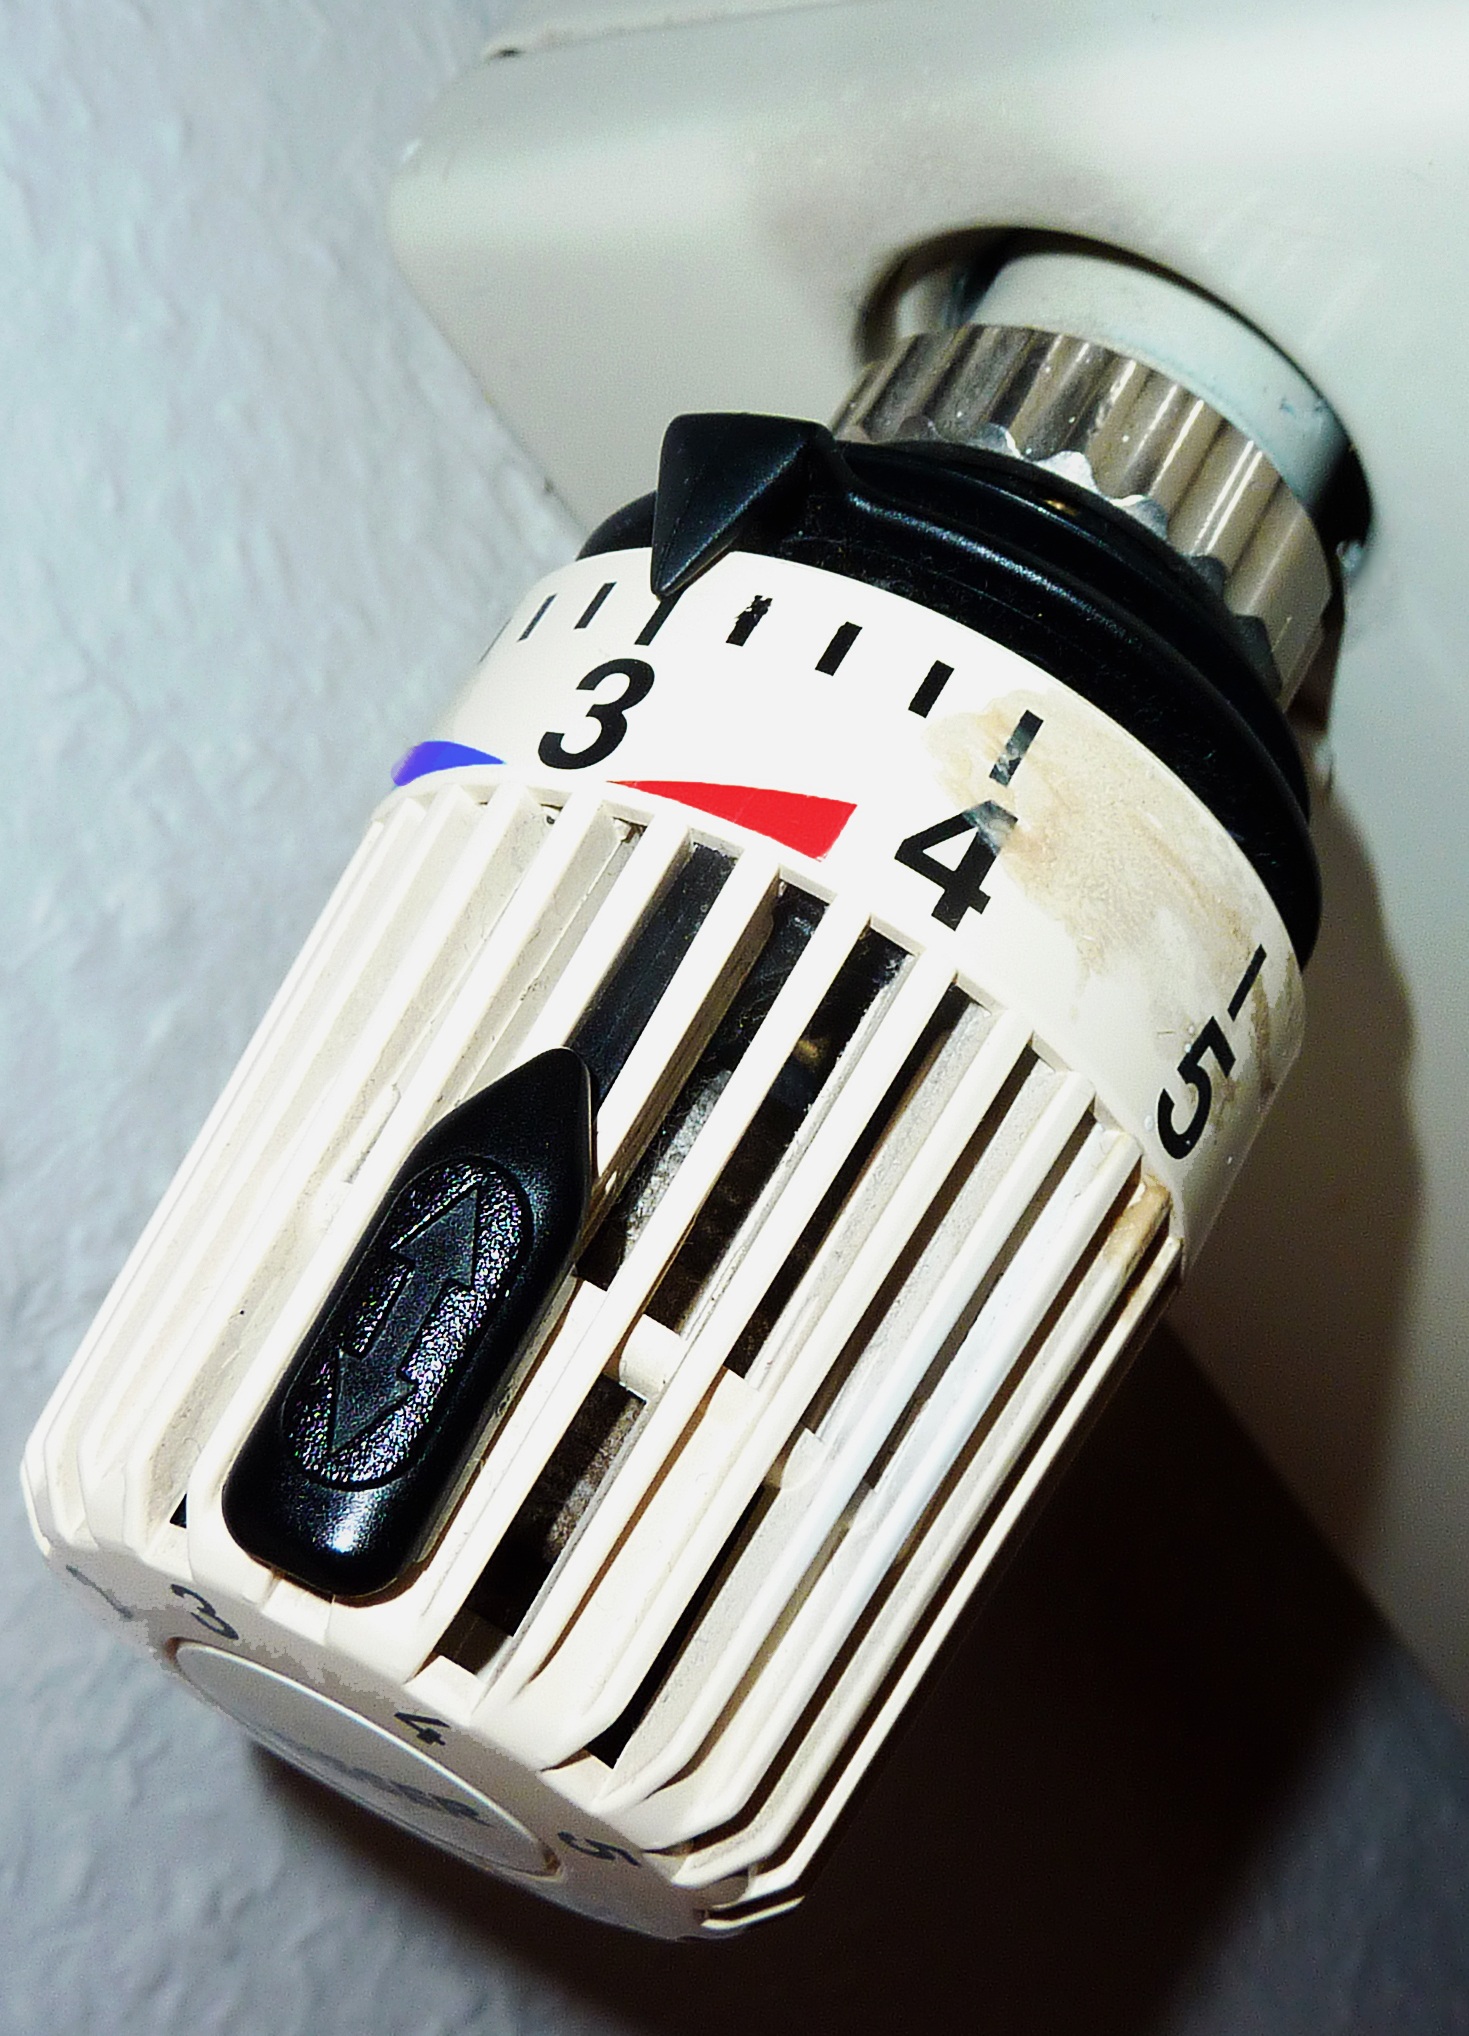
hand, lighting, font, thermostat, temperature controller, regulators, waermeregeler, temperature sensor, thermostatic valves, heating controller